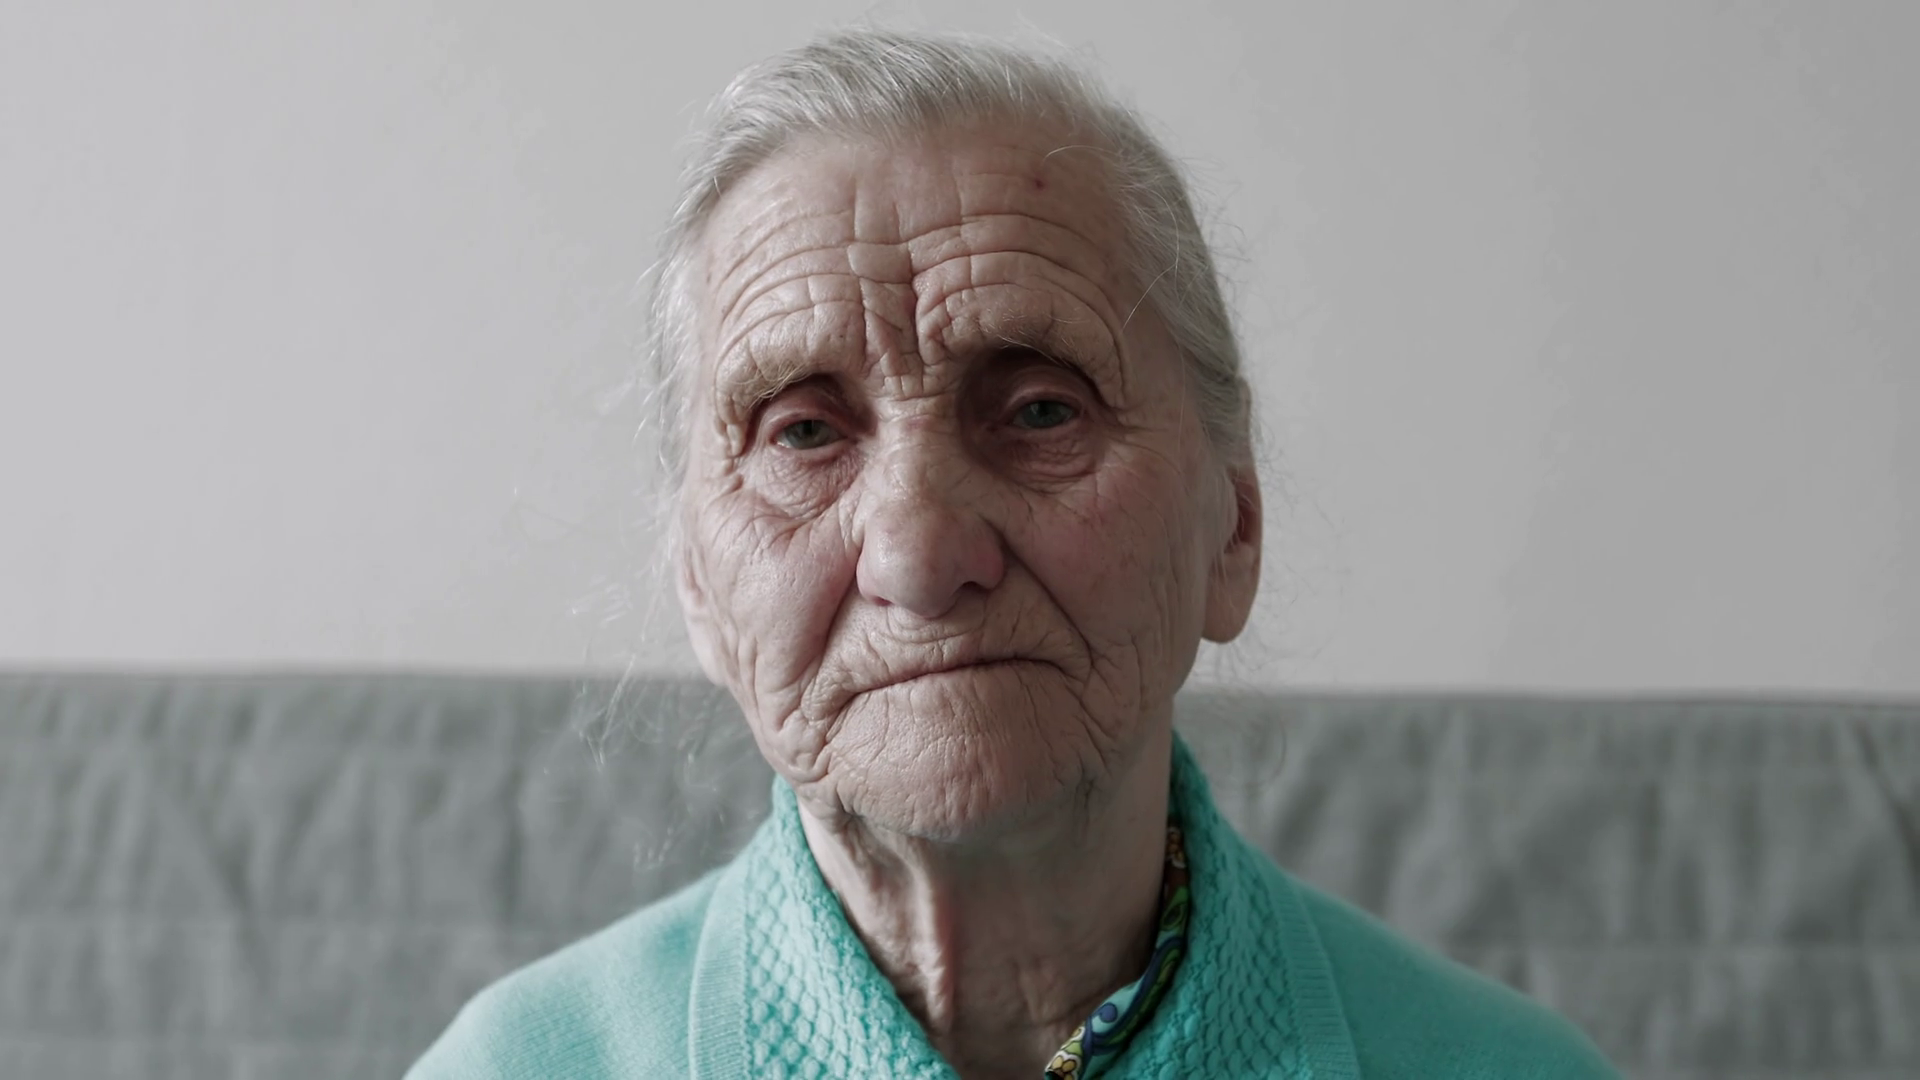
Gender: women